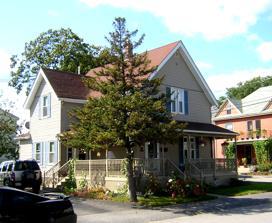
Building: Edward J. Lennon House
Country: United States of America
Year built: 1888
Historic house in Massachusetts, United States United States historic place Edward J. Lennon House U.S. National Register of Historic Places Show map of Massachusetts Show map of the United States Location 53 Taber St., Quincy, Massachusetts Coordinates 42°14′12″N 71°0′41″W / 42.23667°N 71.01139°W / 42.23667; -71.01139 Built 1888 Architectural style Queen Anne MPS Quincy MRA NRHP reference No. 89001378 Added to NRHP September 20, 1989 The Edward J. Lennon House is a historic house at 53 Taber Street in Quincy, Massachusetts .  Built c. 1888 for a local health inspector, this 1 + 1 ⁄ 2 -story wood-frame house is a well-preserved Queen Anne cottage.  Its main gable had Stick style decoration and bands of decorative shingles, and its porch was elaborate decorated, but these details have either been replaced (in the case of the porch) or obscured by the application of modern siding (see photo). The house was listed on the National Register of Historic Places in 1989. See also National Register of Historic Places listings in Quincy, Massachusetts References